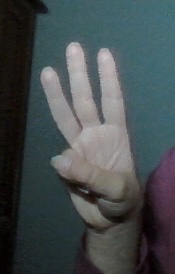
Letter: thaa